Portrait of Madame X

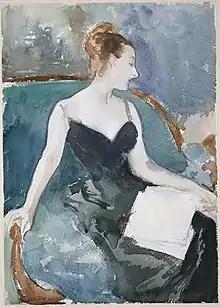
A figure study by Sargent in watercolor and graphite,

Little progress was made during the winter of 1883, as Gautreau was distracted by social engagements, and was not by nature inclined to the discipline of sitting for a portrait. At her suggestion, Sargent traveled to her estate in Brittany in June, where he commenced a series of preparatory works in pencil, watercolors, and oils. About thirty drawings resulted from these sessions, in which many poses were attempted. Like the eventual portrait, an oil sketch entitled "Madame Gautreau Drinking a Toast" (Isabella Stewart Gardner Museum), shows the subject's profile and bare arms against a dark background, but is of a more freely brushed and informal character.